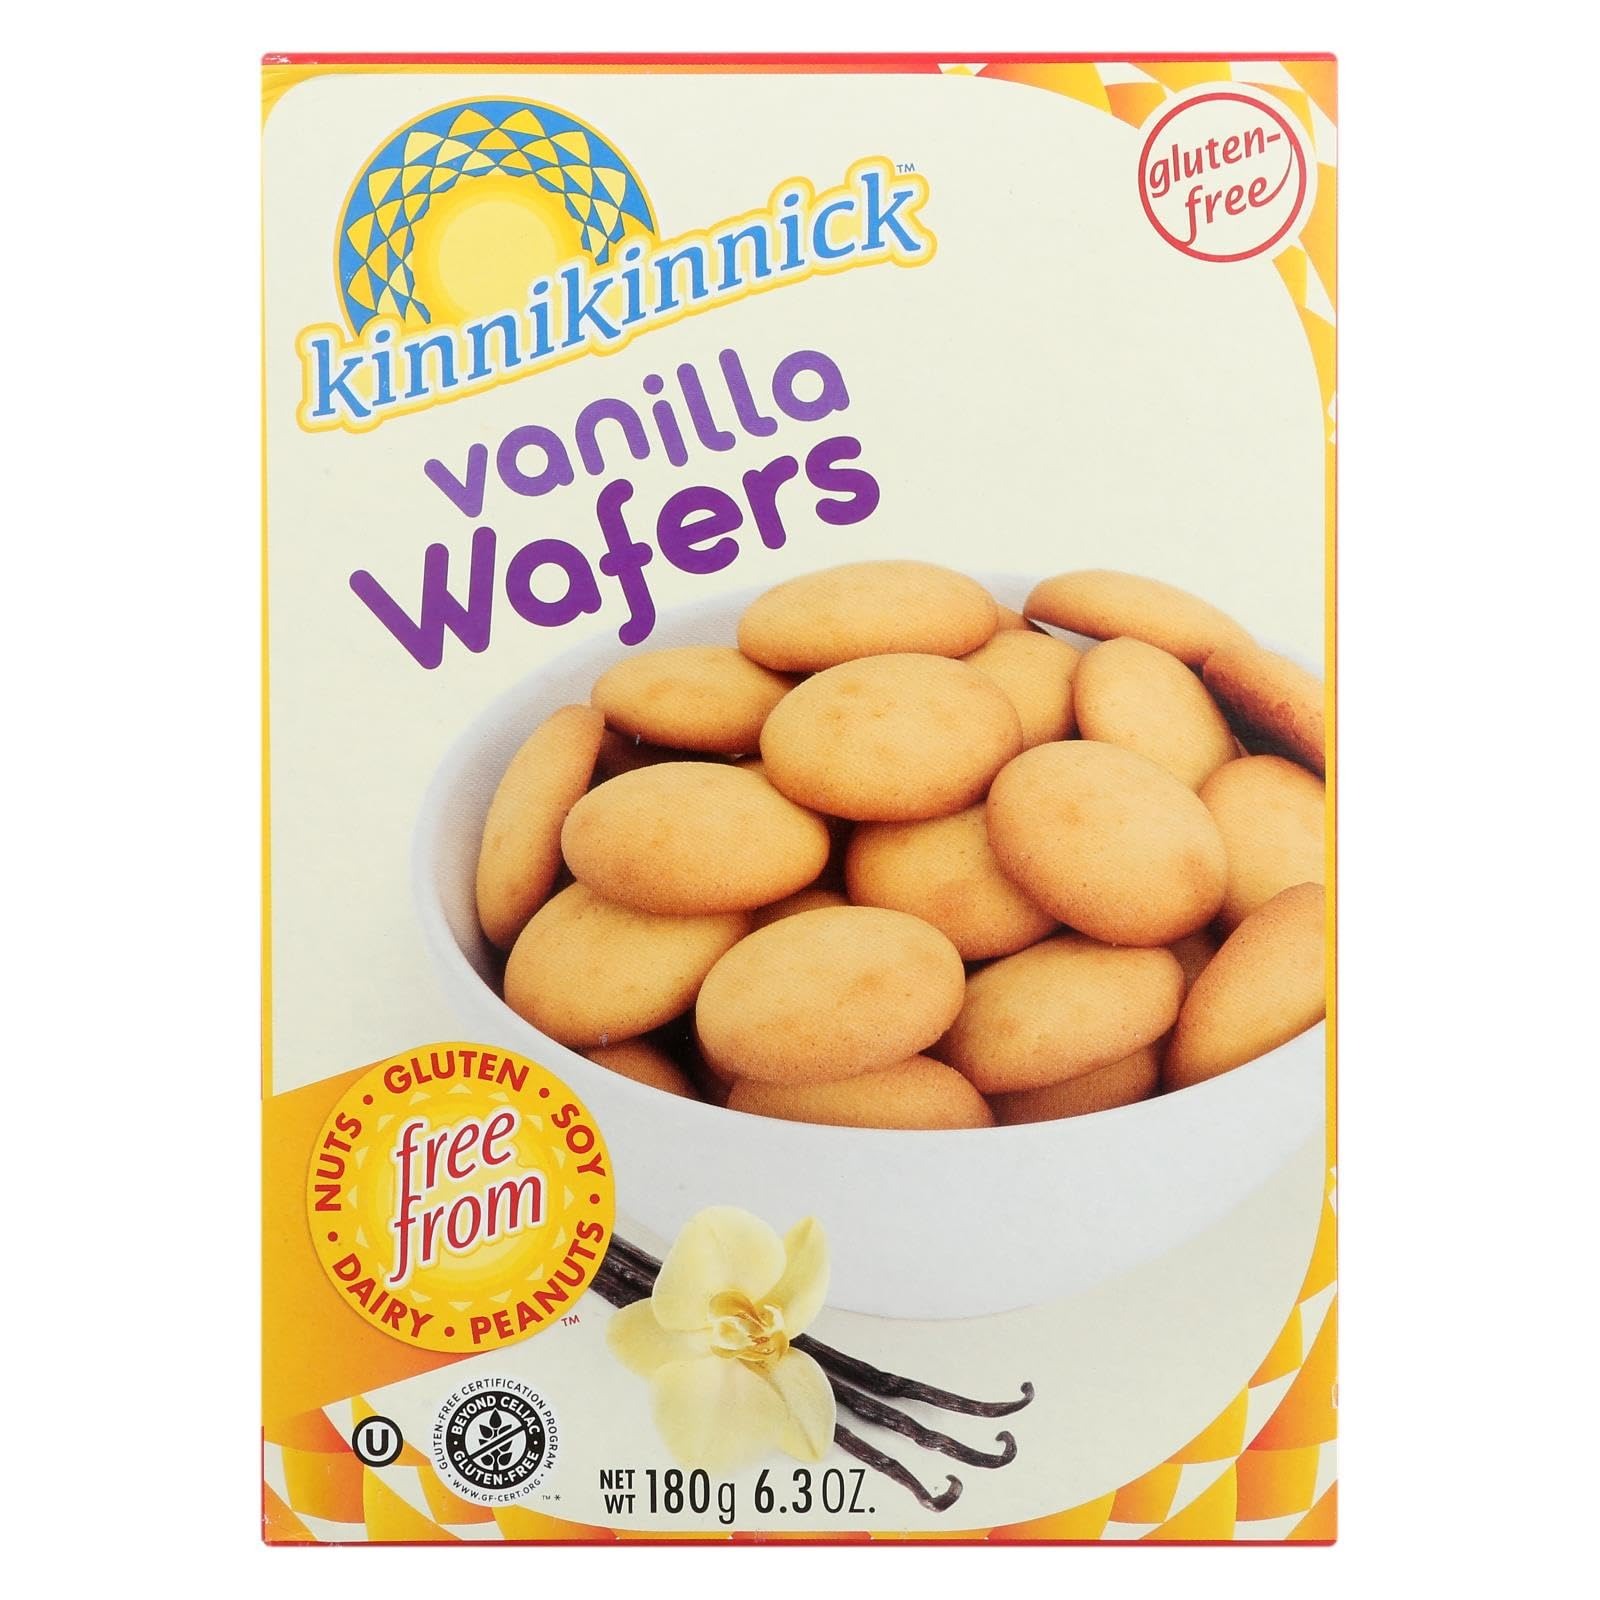
Item Name: Kinnikinnick - Vanilla Wafers - Gluten Free, Allergy Friendly Cookies - 6.3 oz. Box
Bullet Point 1: Item package dimensions: 7.8 inches
Bullet Point 2: Item package weight: 0.5 pounds
Bullet Point 3: Occasion type: Wedding
Bullet Point 4: Package type name: Pouch
Product Description: Kinnikinnick vanilla wafers are a tasty snack everyone will enjoy. These wafers make a great snack or can be used for making baked goods. We include recipes for vanilla wafer banana pudding and vanilla custard on the package. We make these in a facility free from gluten, wheat, dairy, peanuts, tree nuts and sesame. One serving of these wafers contains 160 calories. This product may contain soy. Please read allergen warning and full ingredients on package. Contains one 6.3 oz. Pack of kinnikinnick vanilla wafers. Kinnikinnick foods began making gluten-free products for the local farmers market in 1991. As a family business, we continue to focus on providing the highest quality, innovative and broadest selection of not only gluten-free foods, but also dairy, peanut and tree nut free products. We hope that you enjoy these products and find out why our family and our dedicated employees say, gluten-free has never tasted so good. country of origin :united states is gluten free :yes is kosher :yes size :6.3 oz pack of :6 selling unit :case ingredients :cane sugar;egg whites;white rice flour;potato starch;non-hydrogenated shortening (palm oil);pea starch;tapioca starch;cellulose;water;tapioca syrup;natural flavors;salt;leavening (sodium acid pyrophosphate, sodium bicarbonate, pea starch, mono calcium phosphate);modified cellulose;sunflower lecithin;beta-carotene (color) keywords :baked;cookie;dairy;free;gluten;kosher;lunch;nut;recipe;snack
Value: 37.8
Unit: Fl Oz

Price: 22.4